Second Balkan War

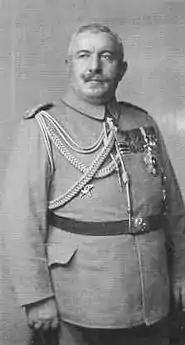
Ahmed Izzet Pasha in uniform (c. 1913)

The 4th Bulgarian army held the most important position in the attempted conquest of Serbian Macedonia. The fighting began on 29–30 June 1913, between the 4th Bulgarian army and the 1st and 3rd Serbian armies, first along the Zletovska and then after a Bulgarian retreat, along the Bregalnica. Internal confusion led to heavy Bulgarian losses in 1–3 July. The Serbs captured the whole 7th Division of the 4th Bulgarian Army, without any fight. By 8 July, the Bulgarian army had been severely defeated.